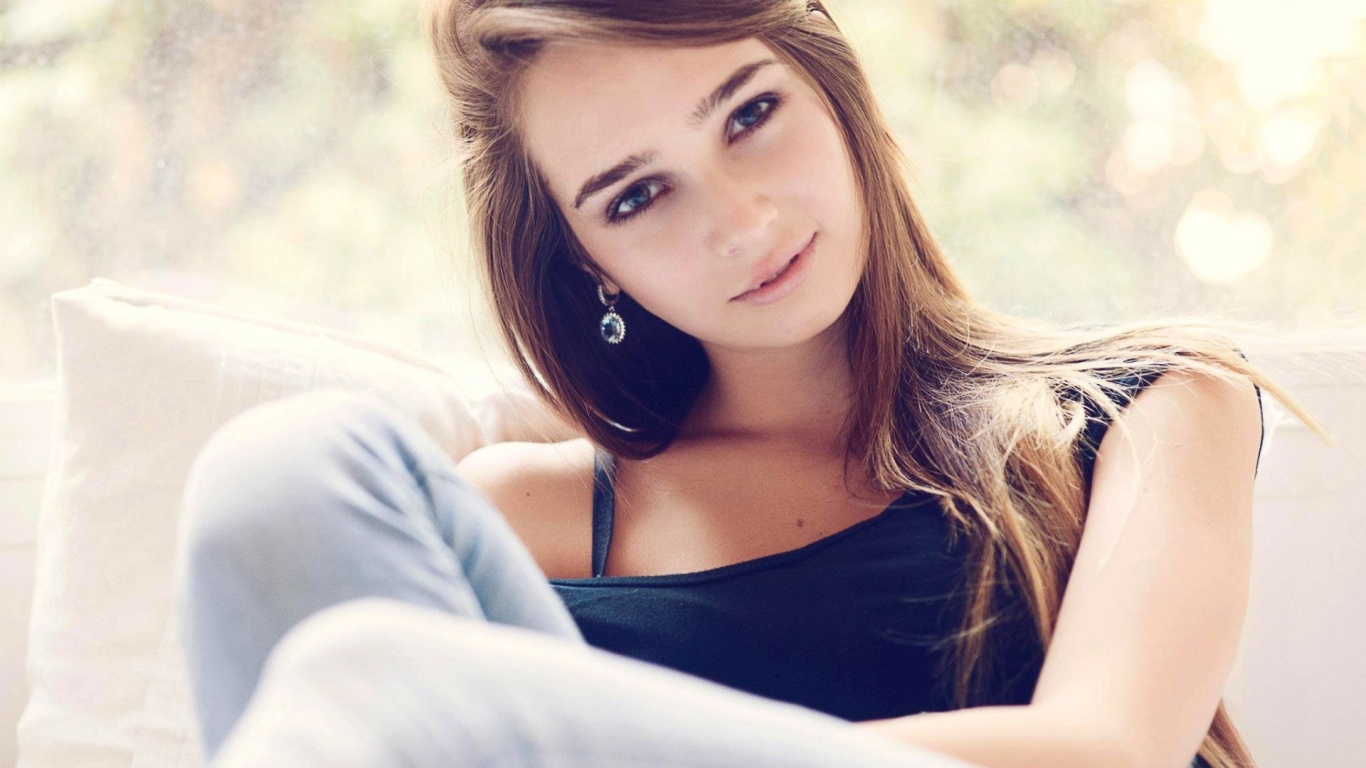
Gender: women